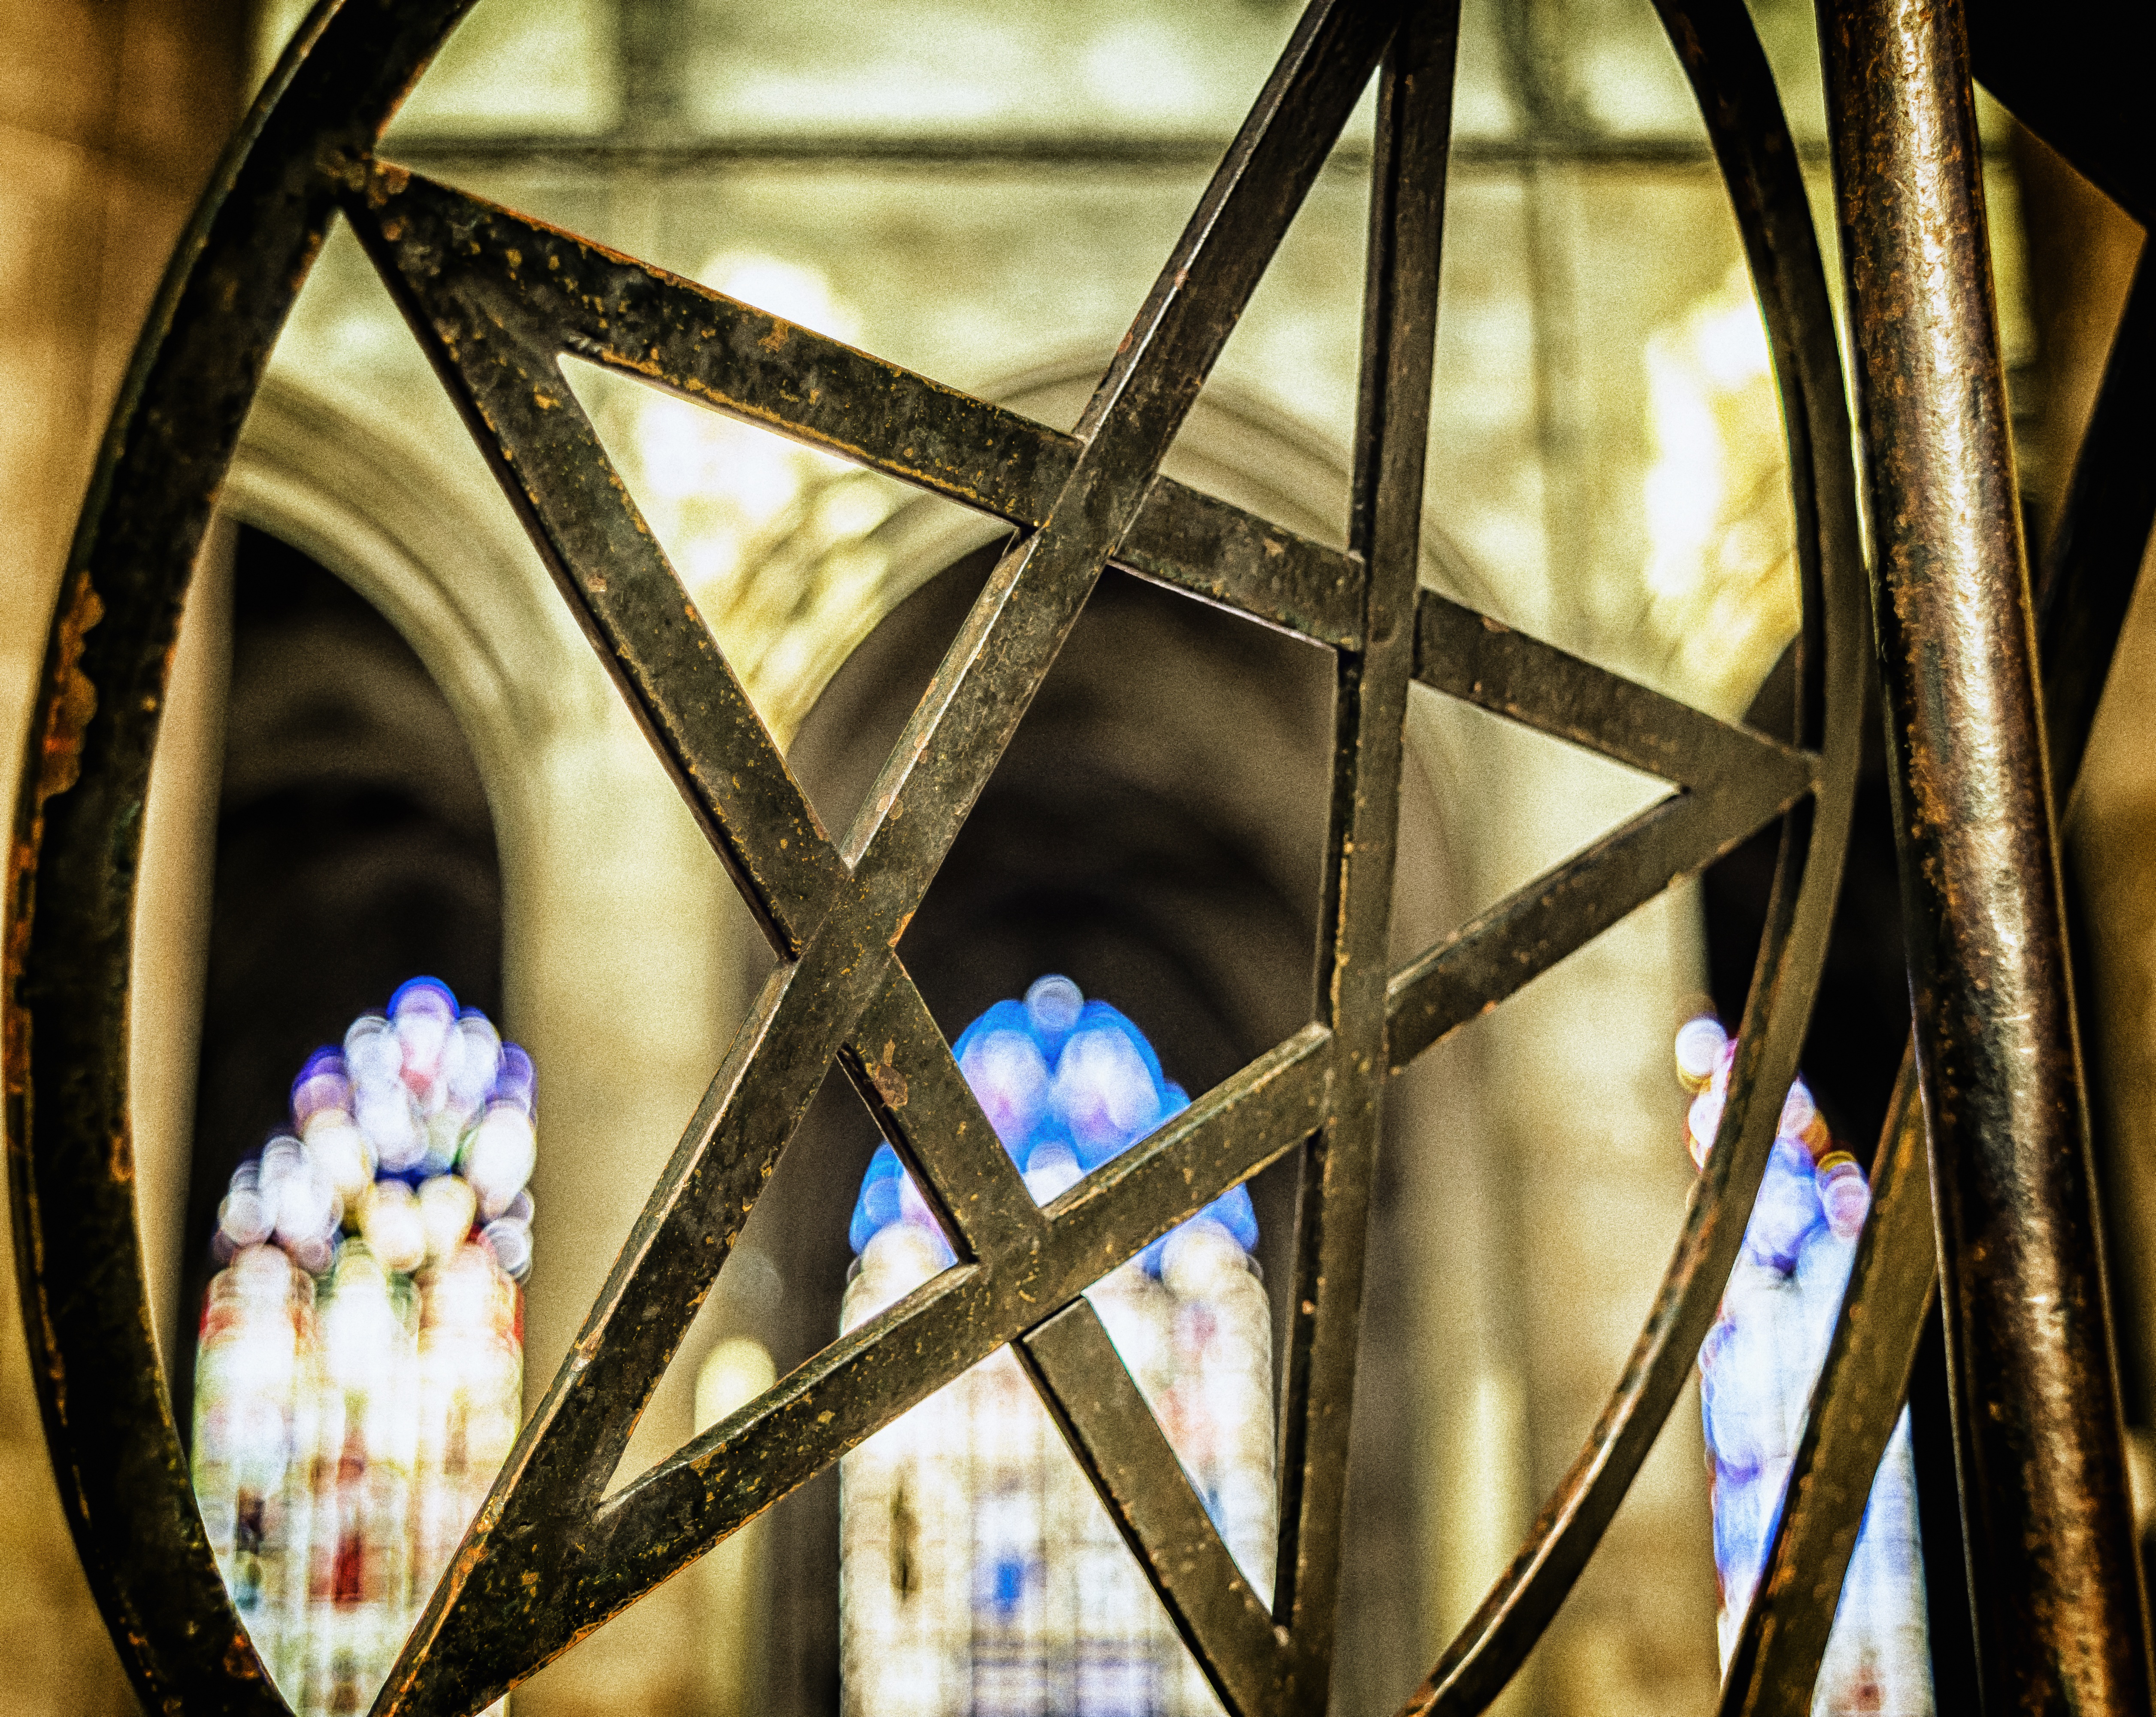
light, sunlight, star, window, glass, spring, reflection, symbol, color, religion, blue, church, close, lighting, close up, religious, art, faith, symmetry, detail, magic, secret, ritual, macro photography, mysticism, the witch, sorcerer, wicca, pentacle